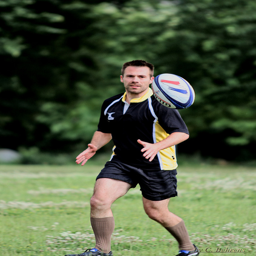
A rugby player getting ready to catch a rugby ball.
A rugby player getting ready to catch a ball.
a man in a field standing as a ball comes through the air towards him
An athlete is trying to catch a throw.
A guy stands ready to catch a ball.